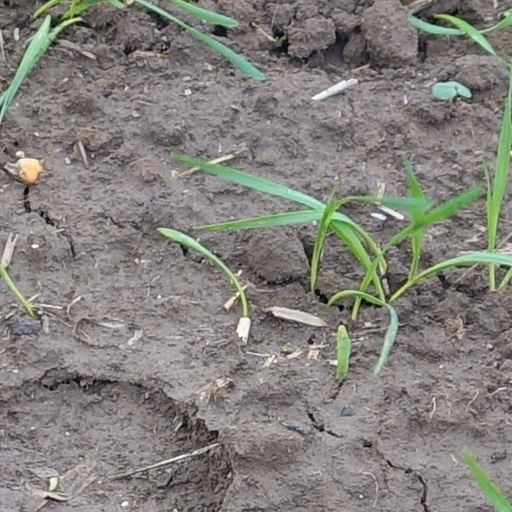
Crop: wheat